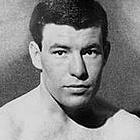
Age: 26